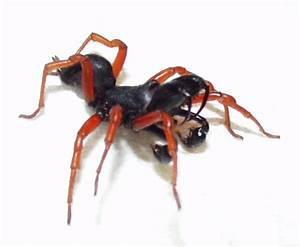
spider